Yuria 100 Shiki

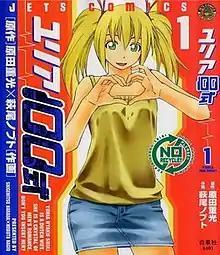
First "tankōbon" volume cover, featuring Yuria Type 100

is a Japanese manga series written by Shigemitsu Harada and illustrated by Nobuto Hagio. It was serialized in Hakusensha's "seinen" manga magazine "Young Animal" from 2005 to 2010. Its chapters were collected twelve in "tankōbon" volumes.